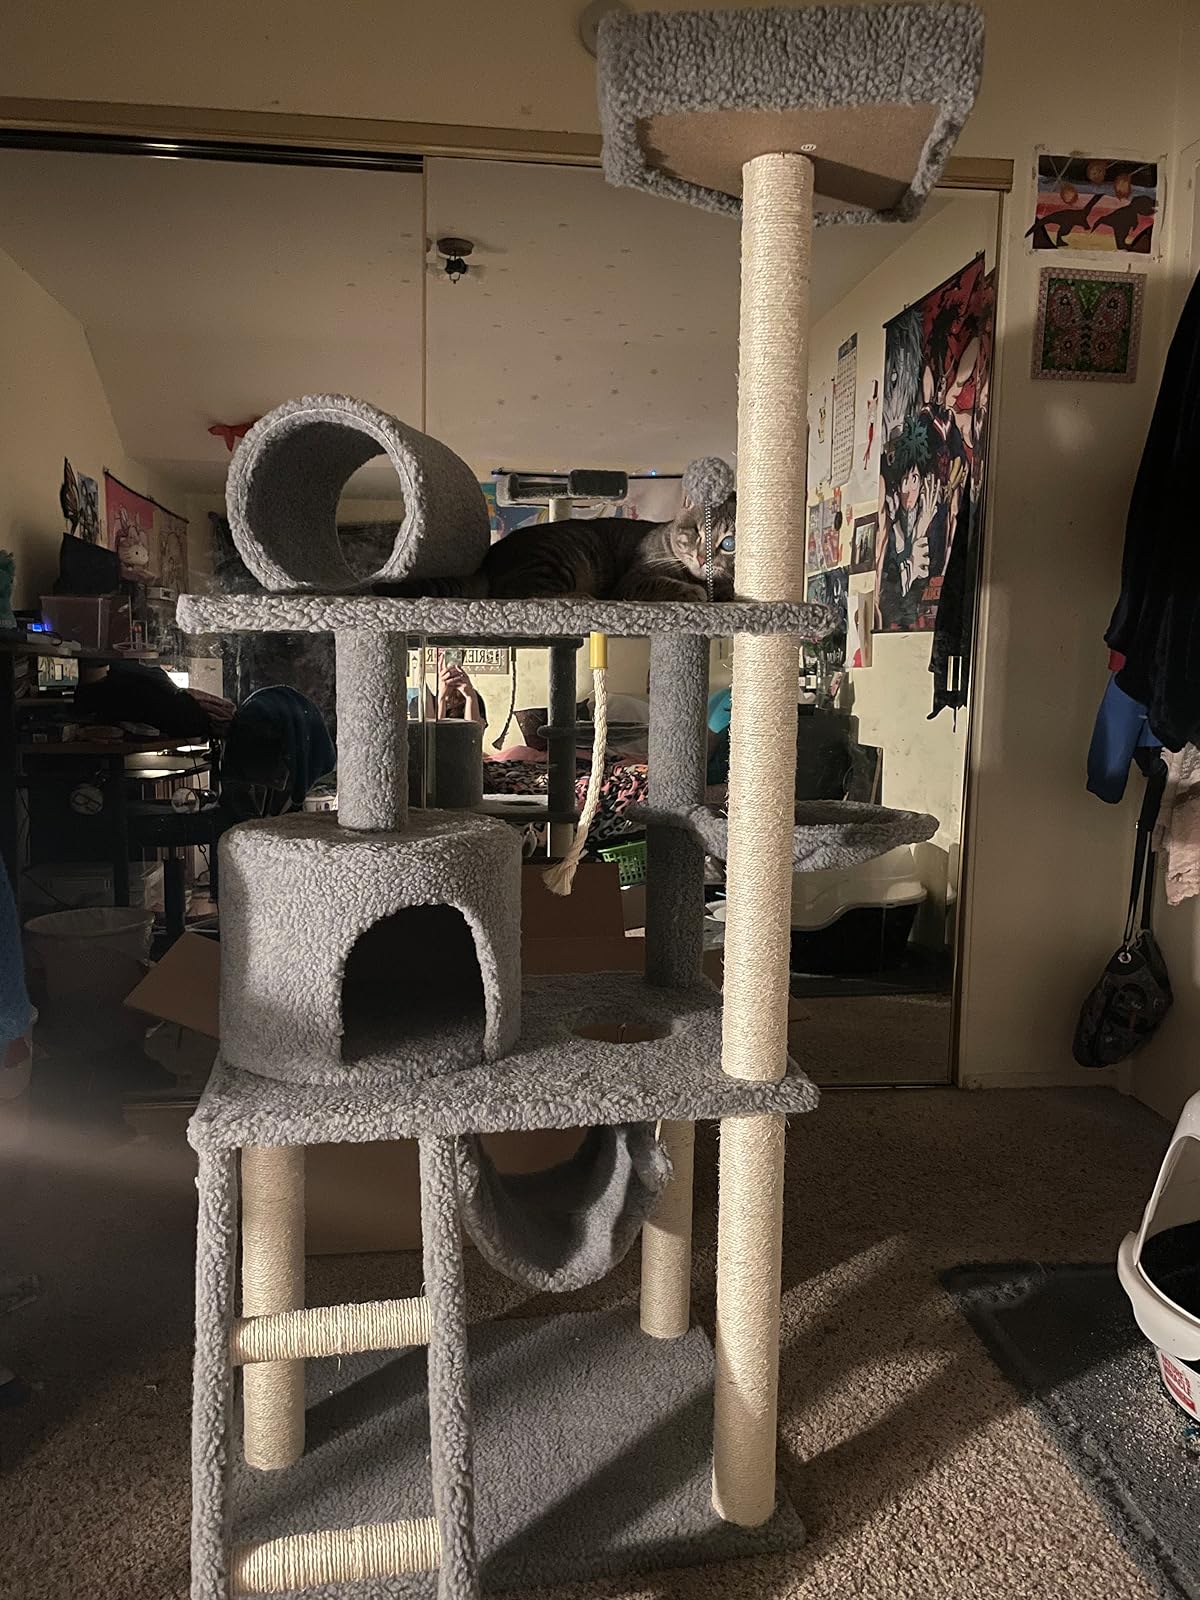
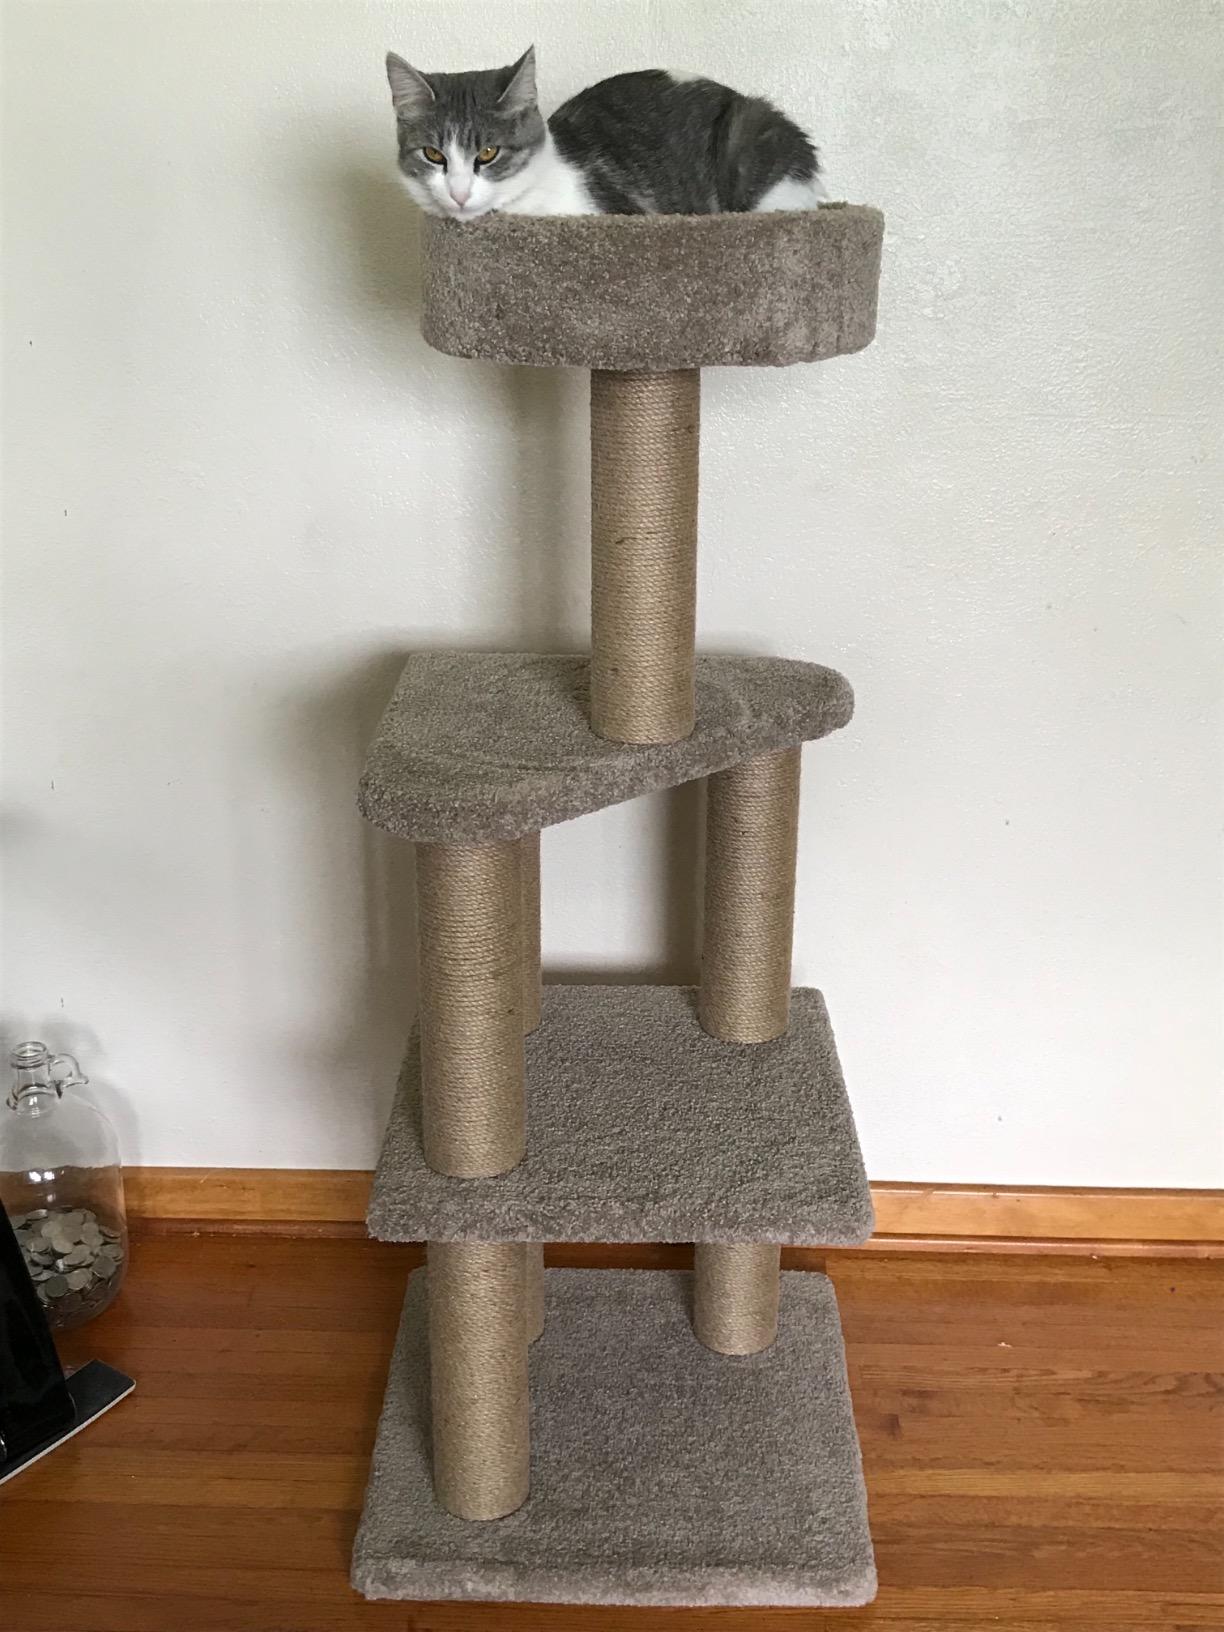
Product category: items_cat tree
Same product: no